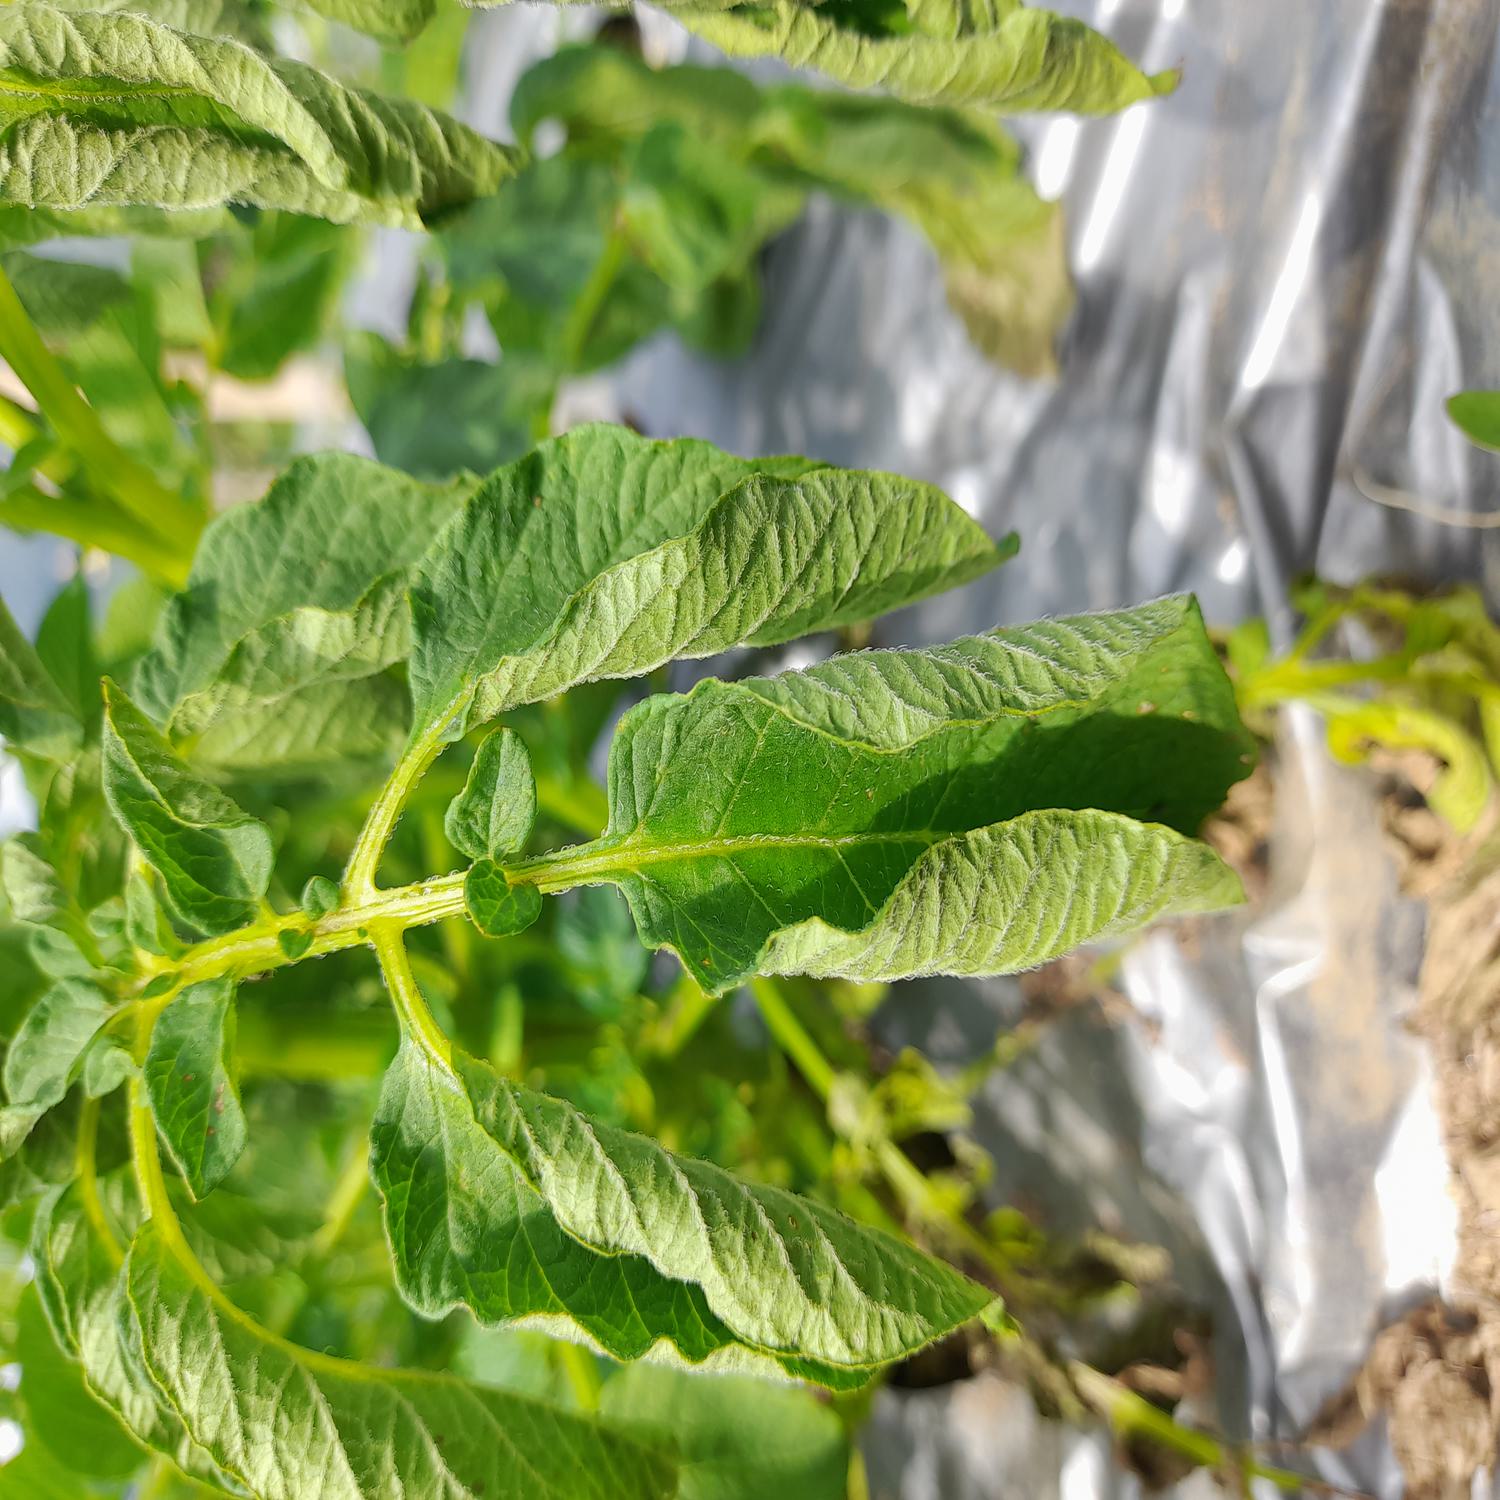
Etiqueta: Pudricion_Parda